Commodore 64 peripherals

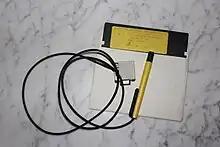
C64 Lightpen with its Software of the Company Rex-Datentechnik

The Commodore 64 has two Atari joystick ports. Commodore produced joystick controllers for the Commodore 64, largely compatible with Atari joysticks, as well as paddles (which were not Atari compatible). Commodore's paddles were originally intended for the VIC-20, and few C64 games could take advantage of them.